Breath carbon monoxide

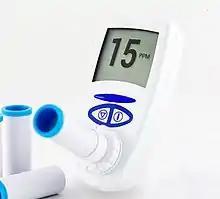
Breath carbon monoxide device

Breath carbon monoxide is the level of carbon monoxide in a person's exhalation. It can be measured in a breath carbon monoxide test, generally by using a carbon monoxide breath monitor (breath CO monitor), such as for motivation and education for smoking cessation and also as a clinical aid in assessing carbon monoxide poisoning. The breath carbon monoxide level has been shown to have a close relationship with the level of CO in the blood known as carboxyhaemoglobin (%COHb) or "blood CO". This correlation allows for the level of CO in the blood to be indirectly measured through a breath sample.